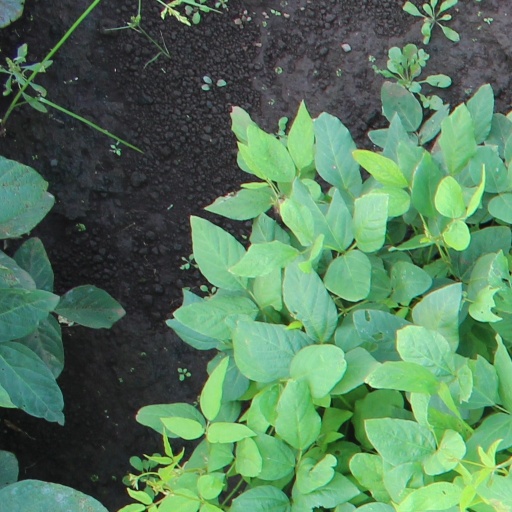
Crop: soybean